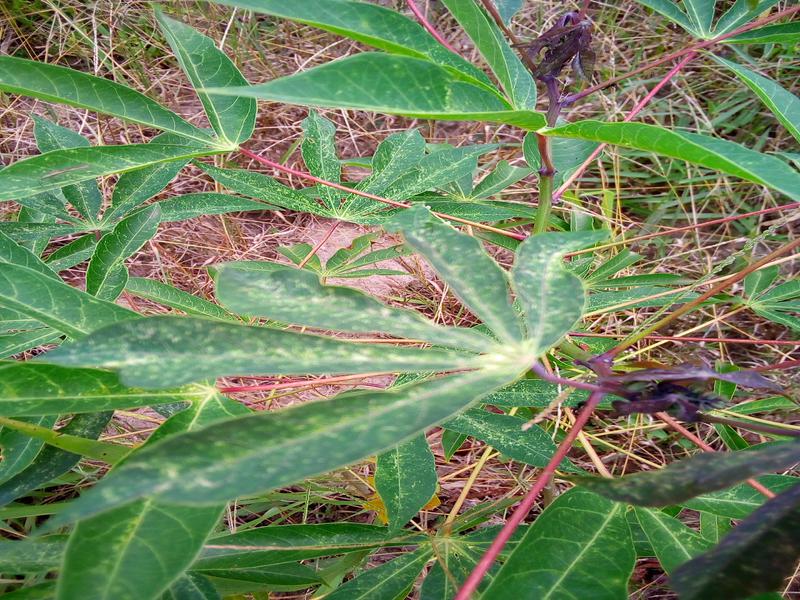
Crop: cassava
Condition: green_mottle